California State Route 2

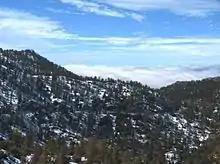
Angeles Crest Highway as it winds through the Angeles National Forest

After crossing Allesandro Street, Route 2 then branches northeast onto the Glendale Freeway, a north–south route. With five lanes each direction, the freeway is quite wide. It intersects the 5 Freeway (the Golden State Freeway) and then crosses the Los Angeles River, and runs through the communities of Glassell Park and Eagle Rock.